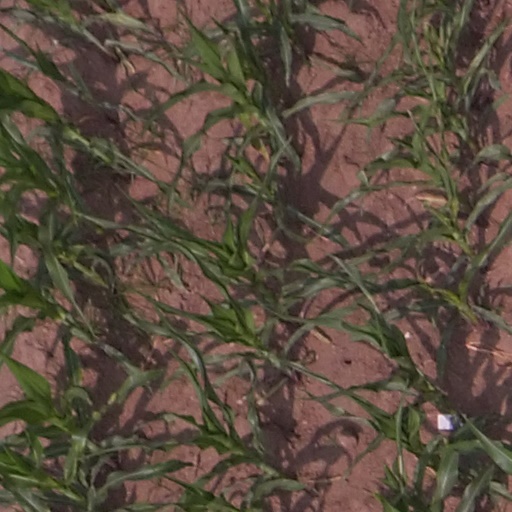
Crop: maize; corn